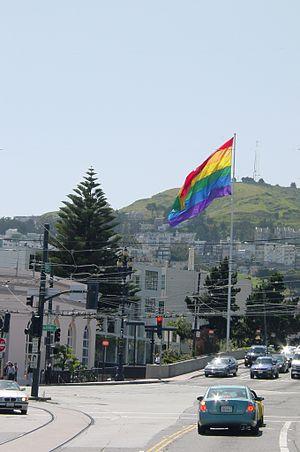
angle Castro-Market San Francisco, Californie, États Unis d'Amérique